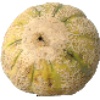
Label: Cantaloupe 2